Spotback skate

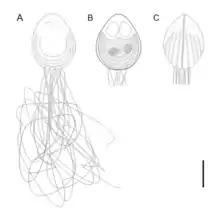
"Chloromyxum atlantoraji", a Myxozoan parasite of spotback skates in Argentina

Like all fish species, spotback skates have a variety of parasites; these include copepods, nematodes and Myxozoans.